New Zealand Indoor Bowls

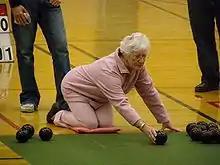
A player kneeling and using the pincer grip. This photo was taken during the semifinal of the fours at the 2007 nationals.

The equipment, technique and gameplay of New Zealand indoor bowls share many similarities with indoor bowls played internationally. The exact requirements for equipment, play and competition are specified in the "Laws of the Game".